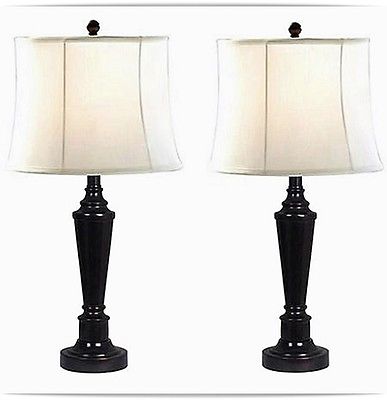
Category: lamp